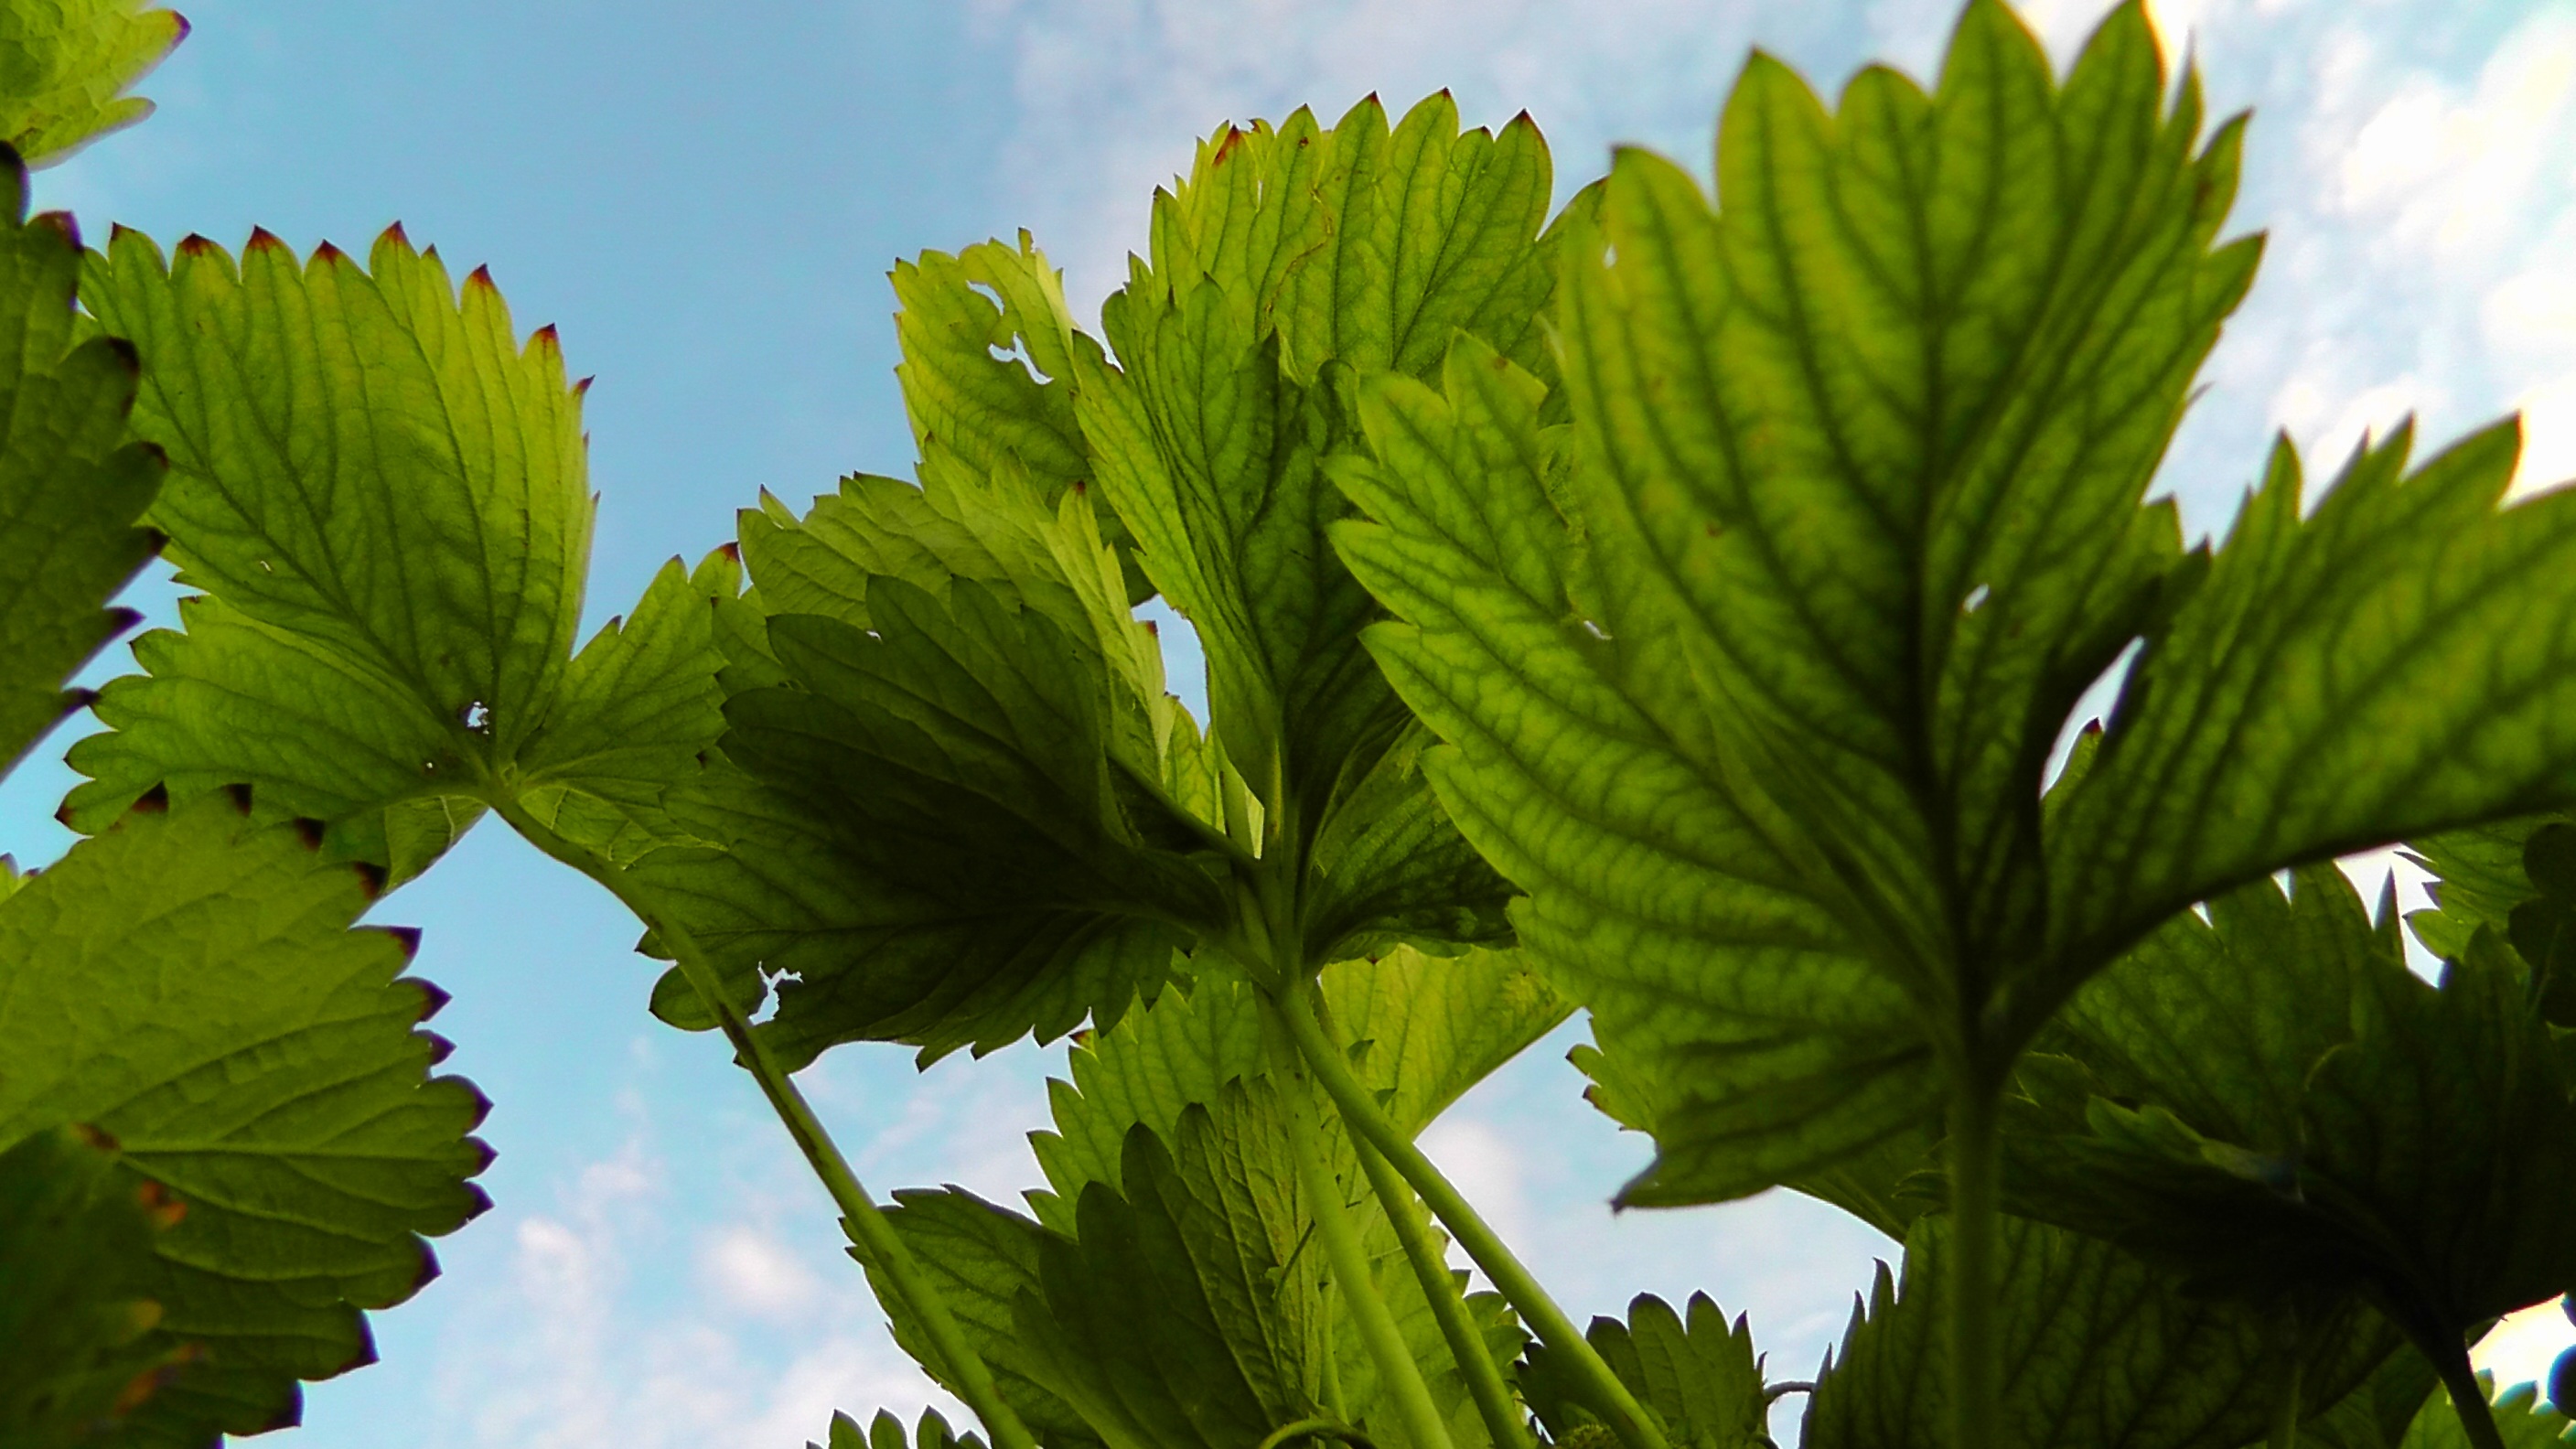
tree, nature, branch, plant, leaf, flower, green, herb, produce, botany, flora, shrub, strawberries, flowering plant, strawberry shrub, woody plant, land plant